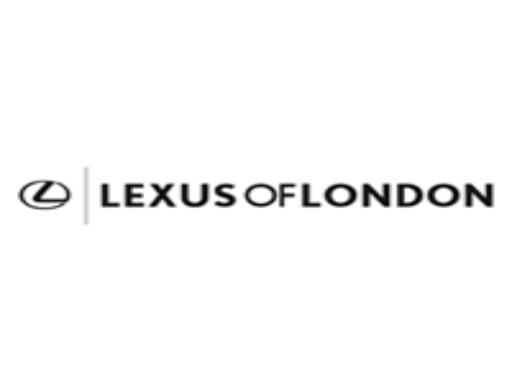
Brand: lexus-2
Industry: Transportation